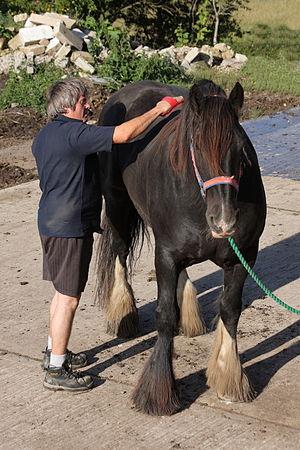
Le pansage est l'entretien d'un cheval par diverses actions de brossage et de nettoyage. Panser est également un synonyme de bouchonner. Il s'agit de prendre soin de l'animal et de le nettoyer, généralement avant et après le travail. Les brosses doivent être passées dans un ordre spécifique, en commençant par l’étrille, le bouchon, la brosse douce, l’éponge, le chiffon, le peigne à crinière, le peigne à queue et pour finir le cure-pied. Il existe aussi d'autres brosses comme la brosse à massage.